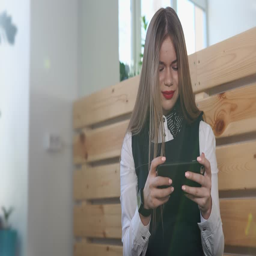
young beautiful business woman with long hair is looking interested in a mobile phone .